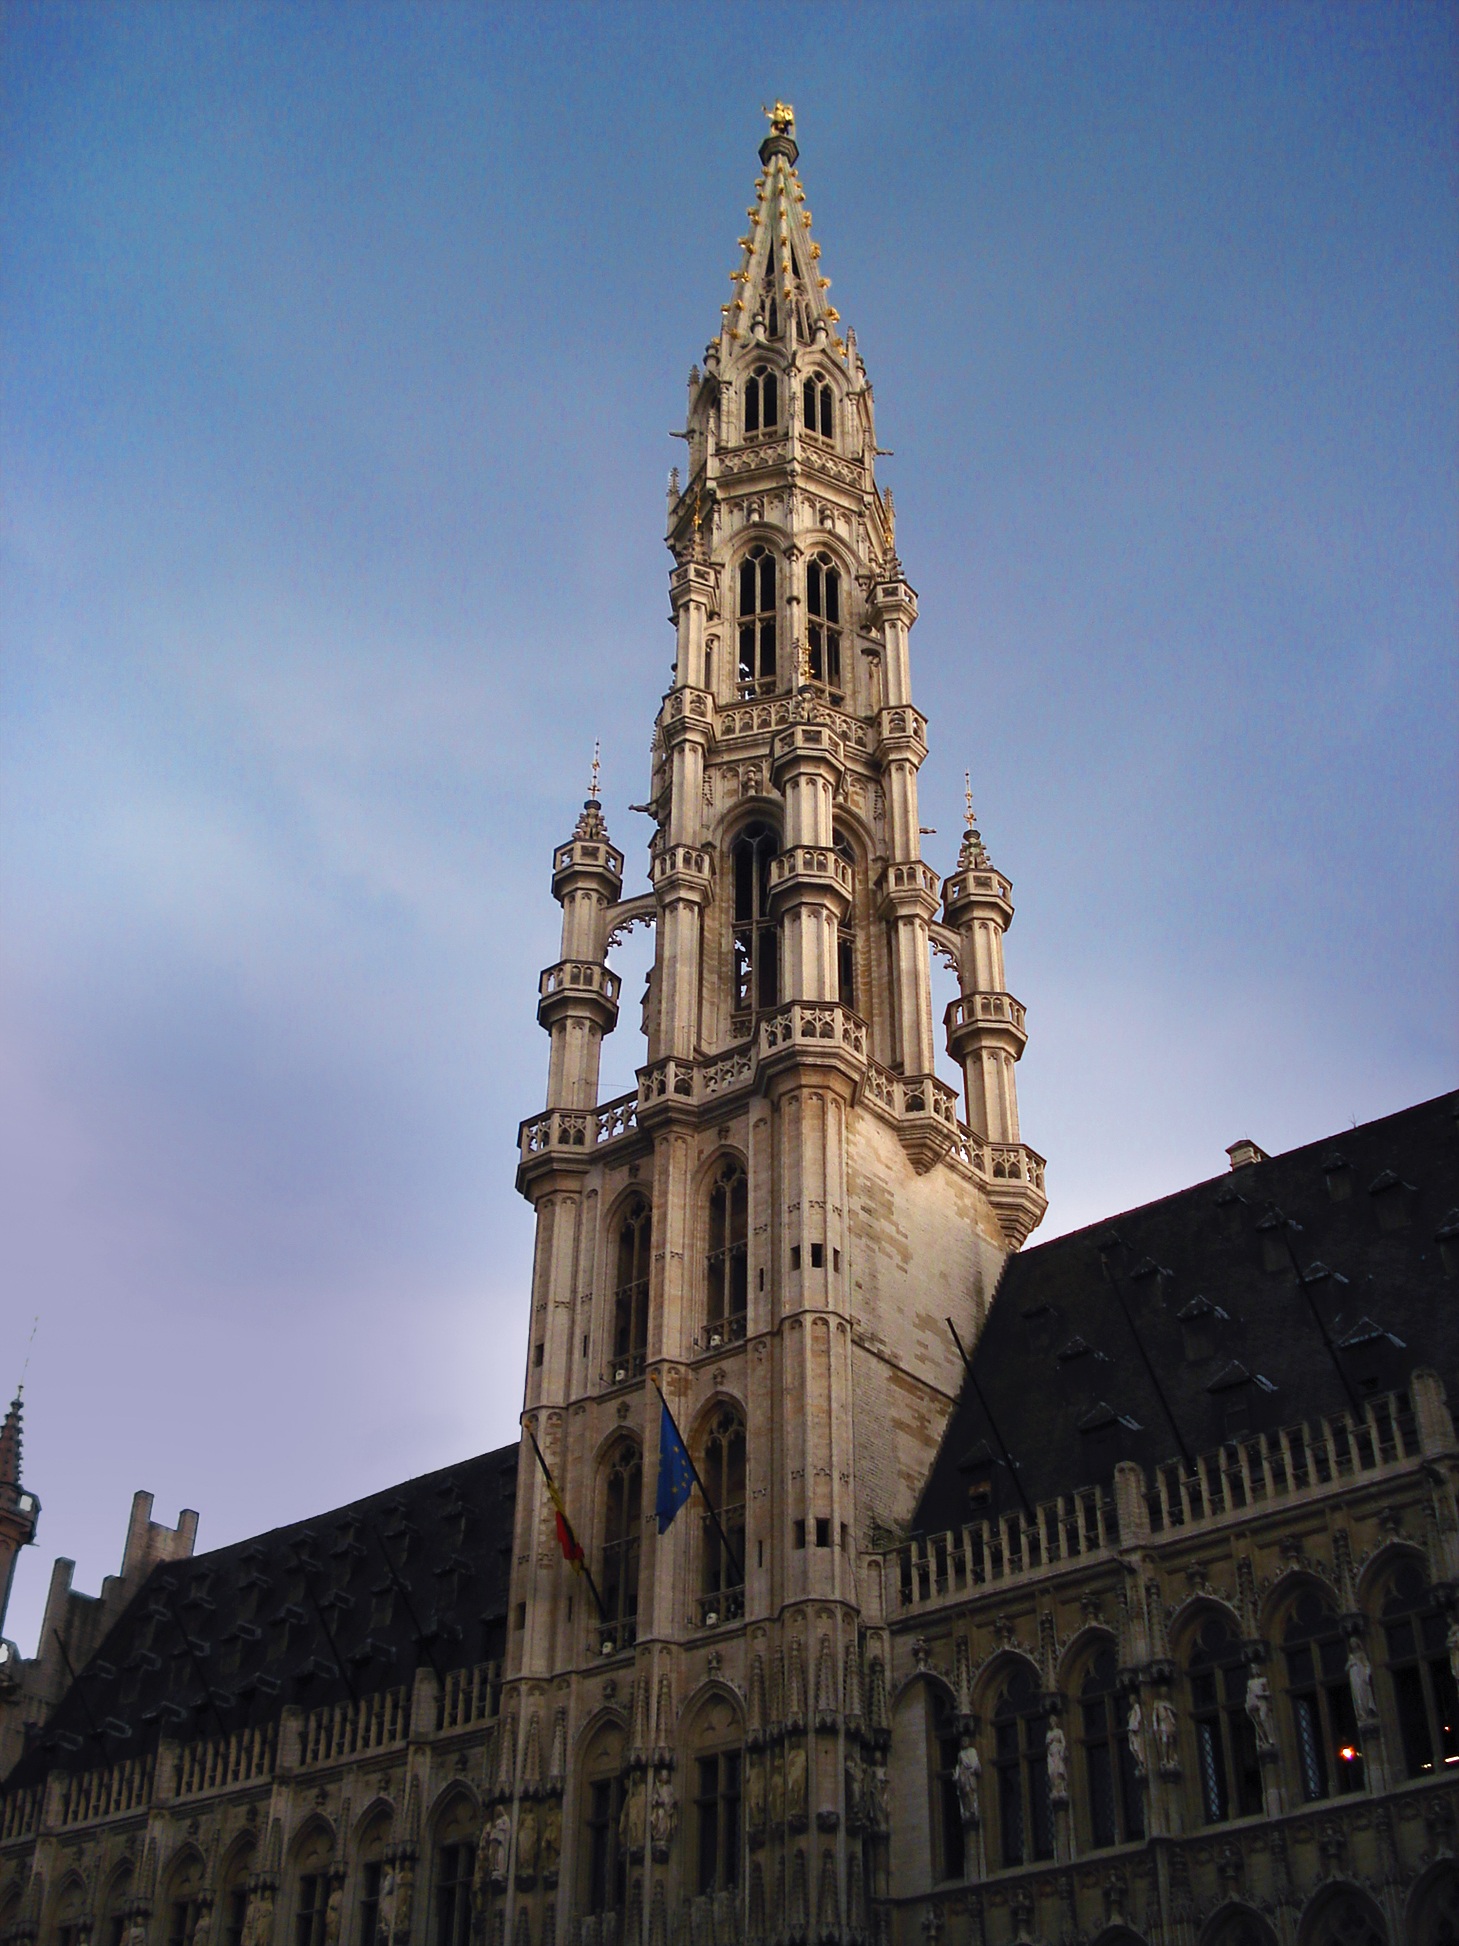
architecture, building, old, monument, tower, square, landmark, facade, church, cathedral, historic, gothic, place of worship, clock tower, bell tower, belgium, brussels, bruxelles, spire, steeple, basilica, gothic architecture, grand place